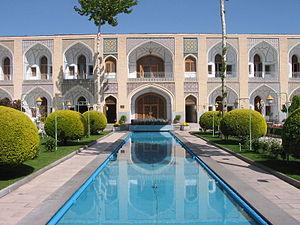
Cette liste recense les constructions historiques de la province d'Ispahan.
Le tourisme en Iran, après avoir chuté à la suite de la révolution islamique de 1979 et de la guerre Iran-Irak de 1980-1988, connaît un renouveau depuis les années 2000, malgré les pressions internationales. En effet les autorités ont mis en place une politique de développement du tourisme avec la construction de nouvelles infrastructures. L'Iran avec ses nombreux monuments et ses lieux de culture, ainsi que ses possibilités de loisir offre une grande palette de découvertes.